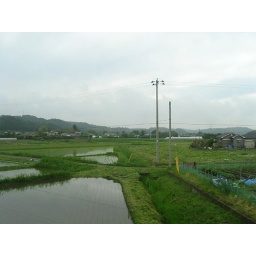
random view from a train window somewhere in Japan